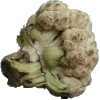
Label: cauliflower